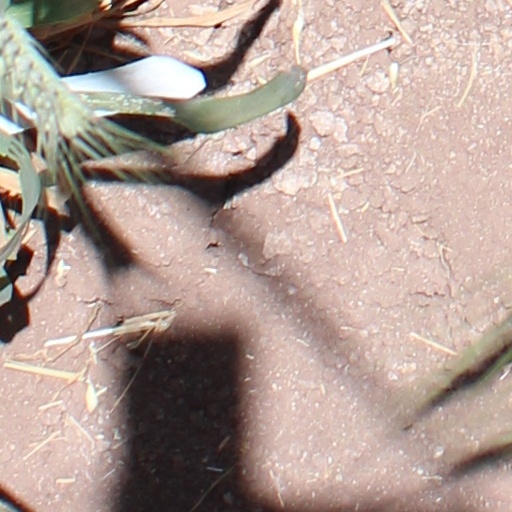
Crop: wheat